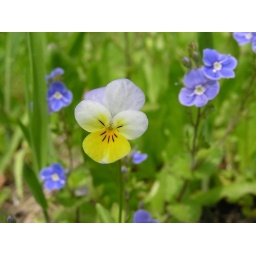
Little spring flowers in the grass